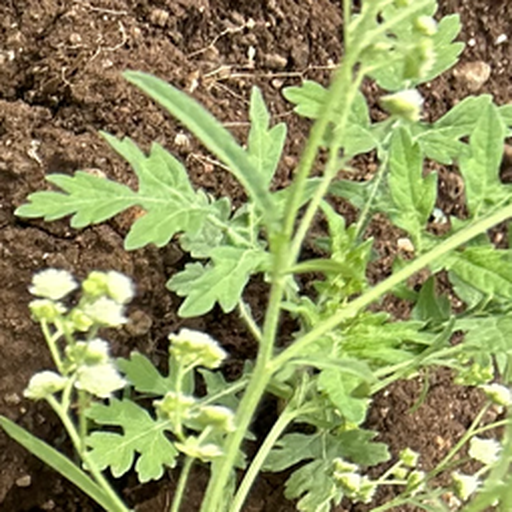
Weed species: Gajar_gavat_(Parthenium hysterophorus)